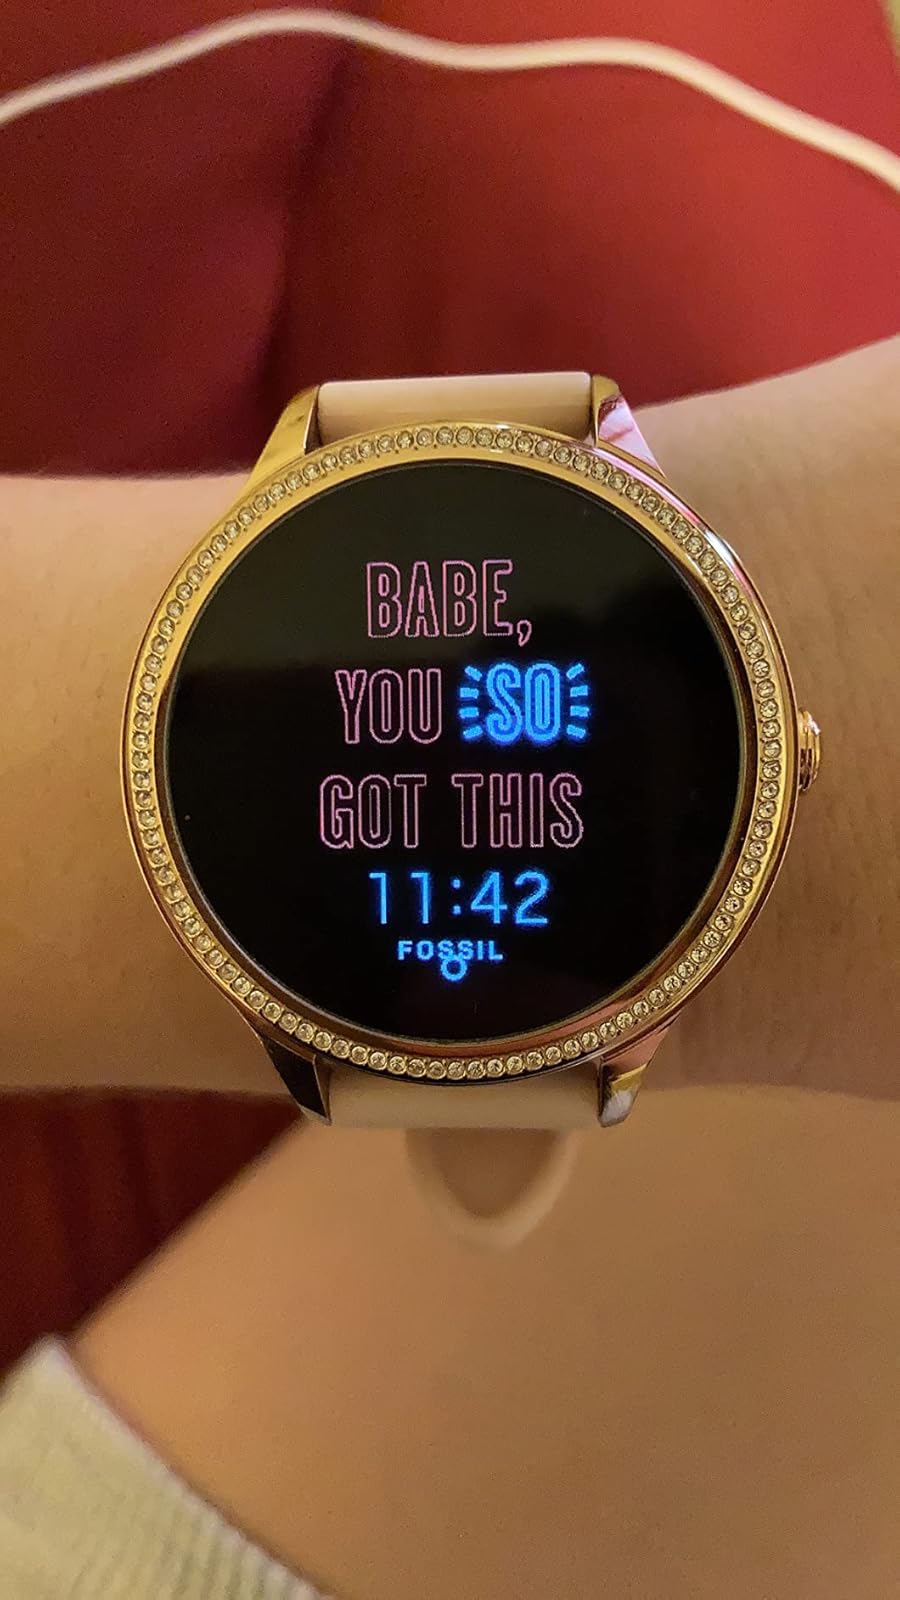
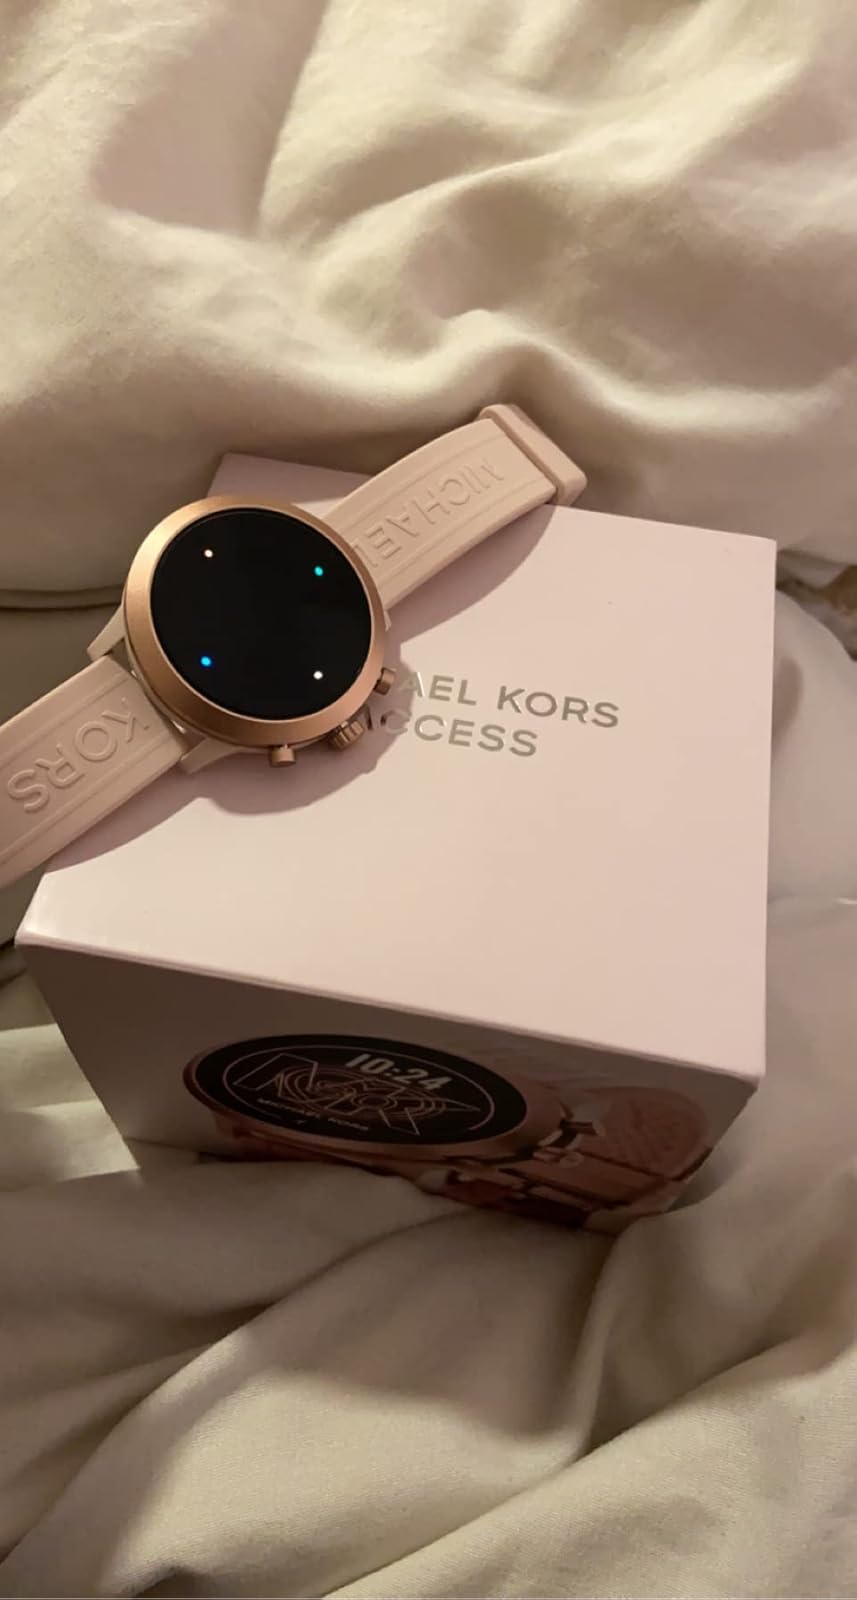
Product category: smartwatch
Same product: no